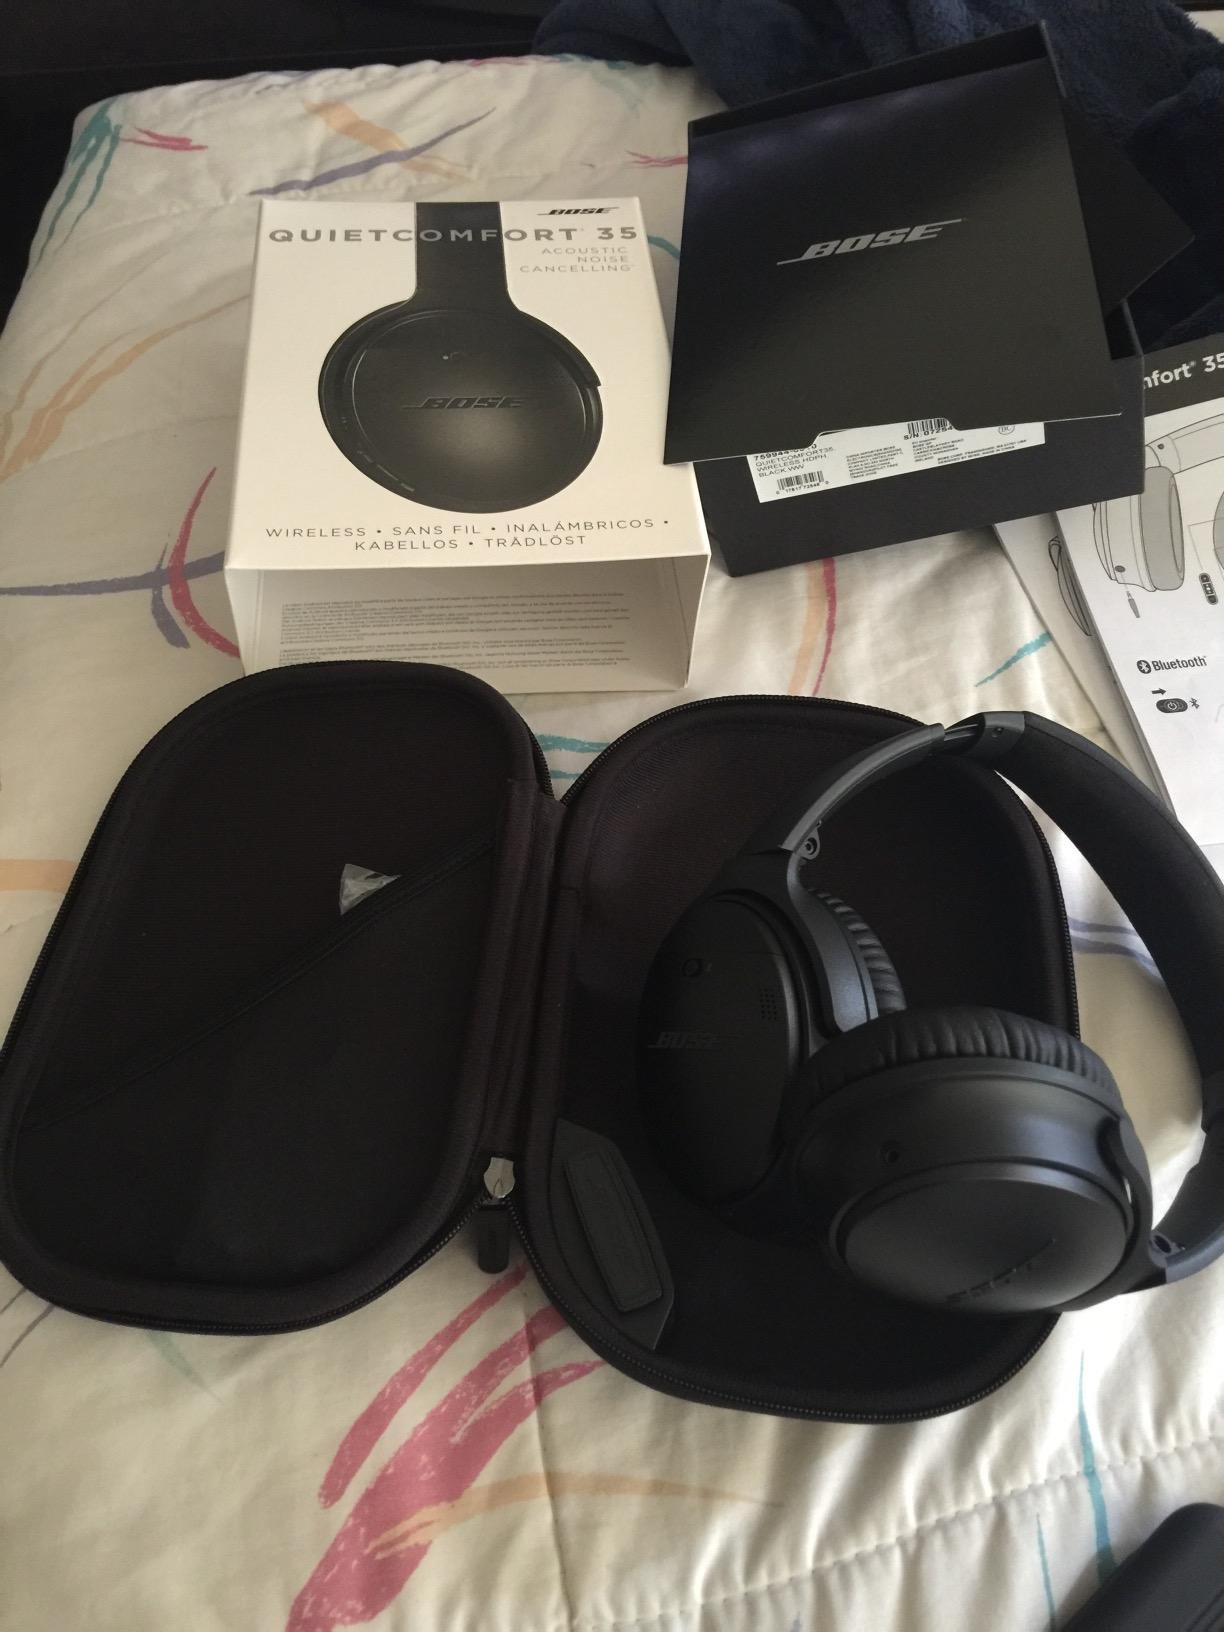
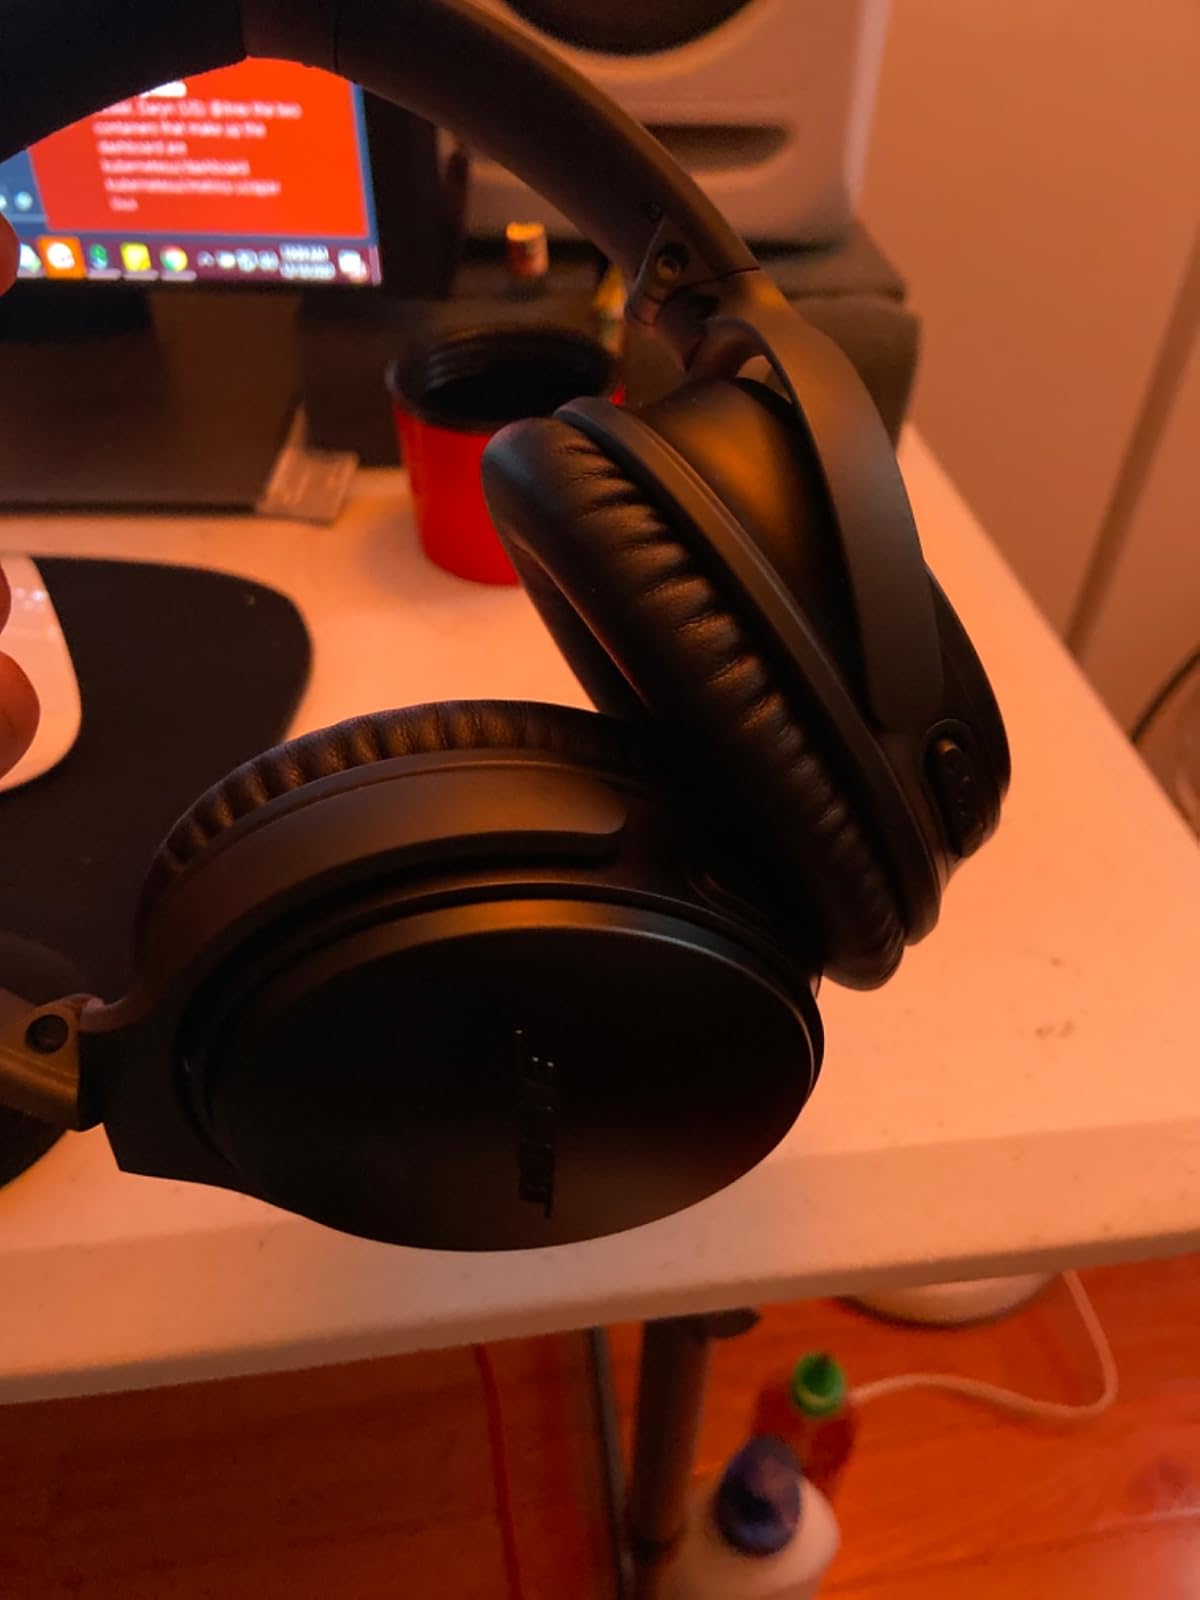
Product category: headphones
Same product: yes